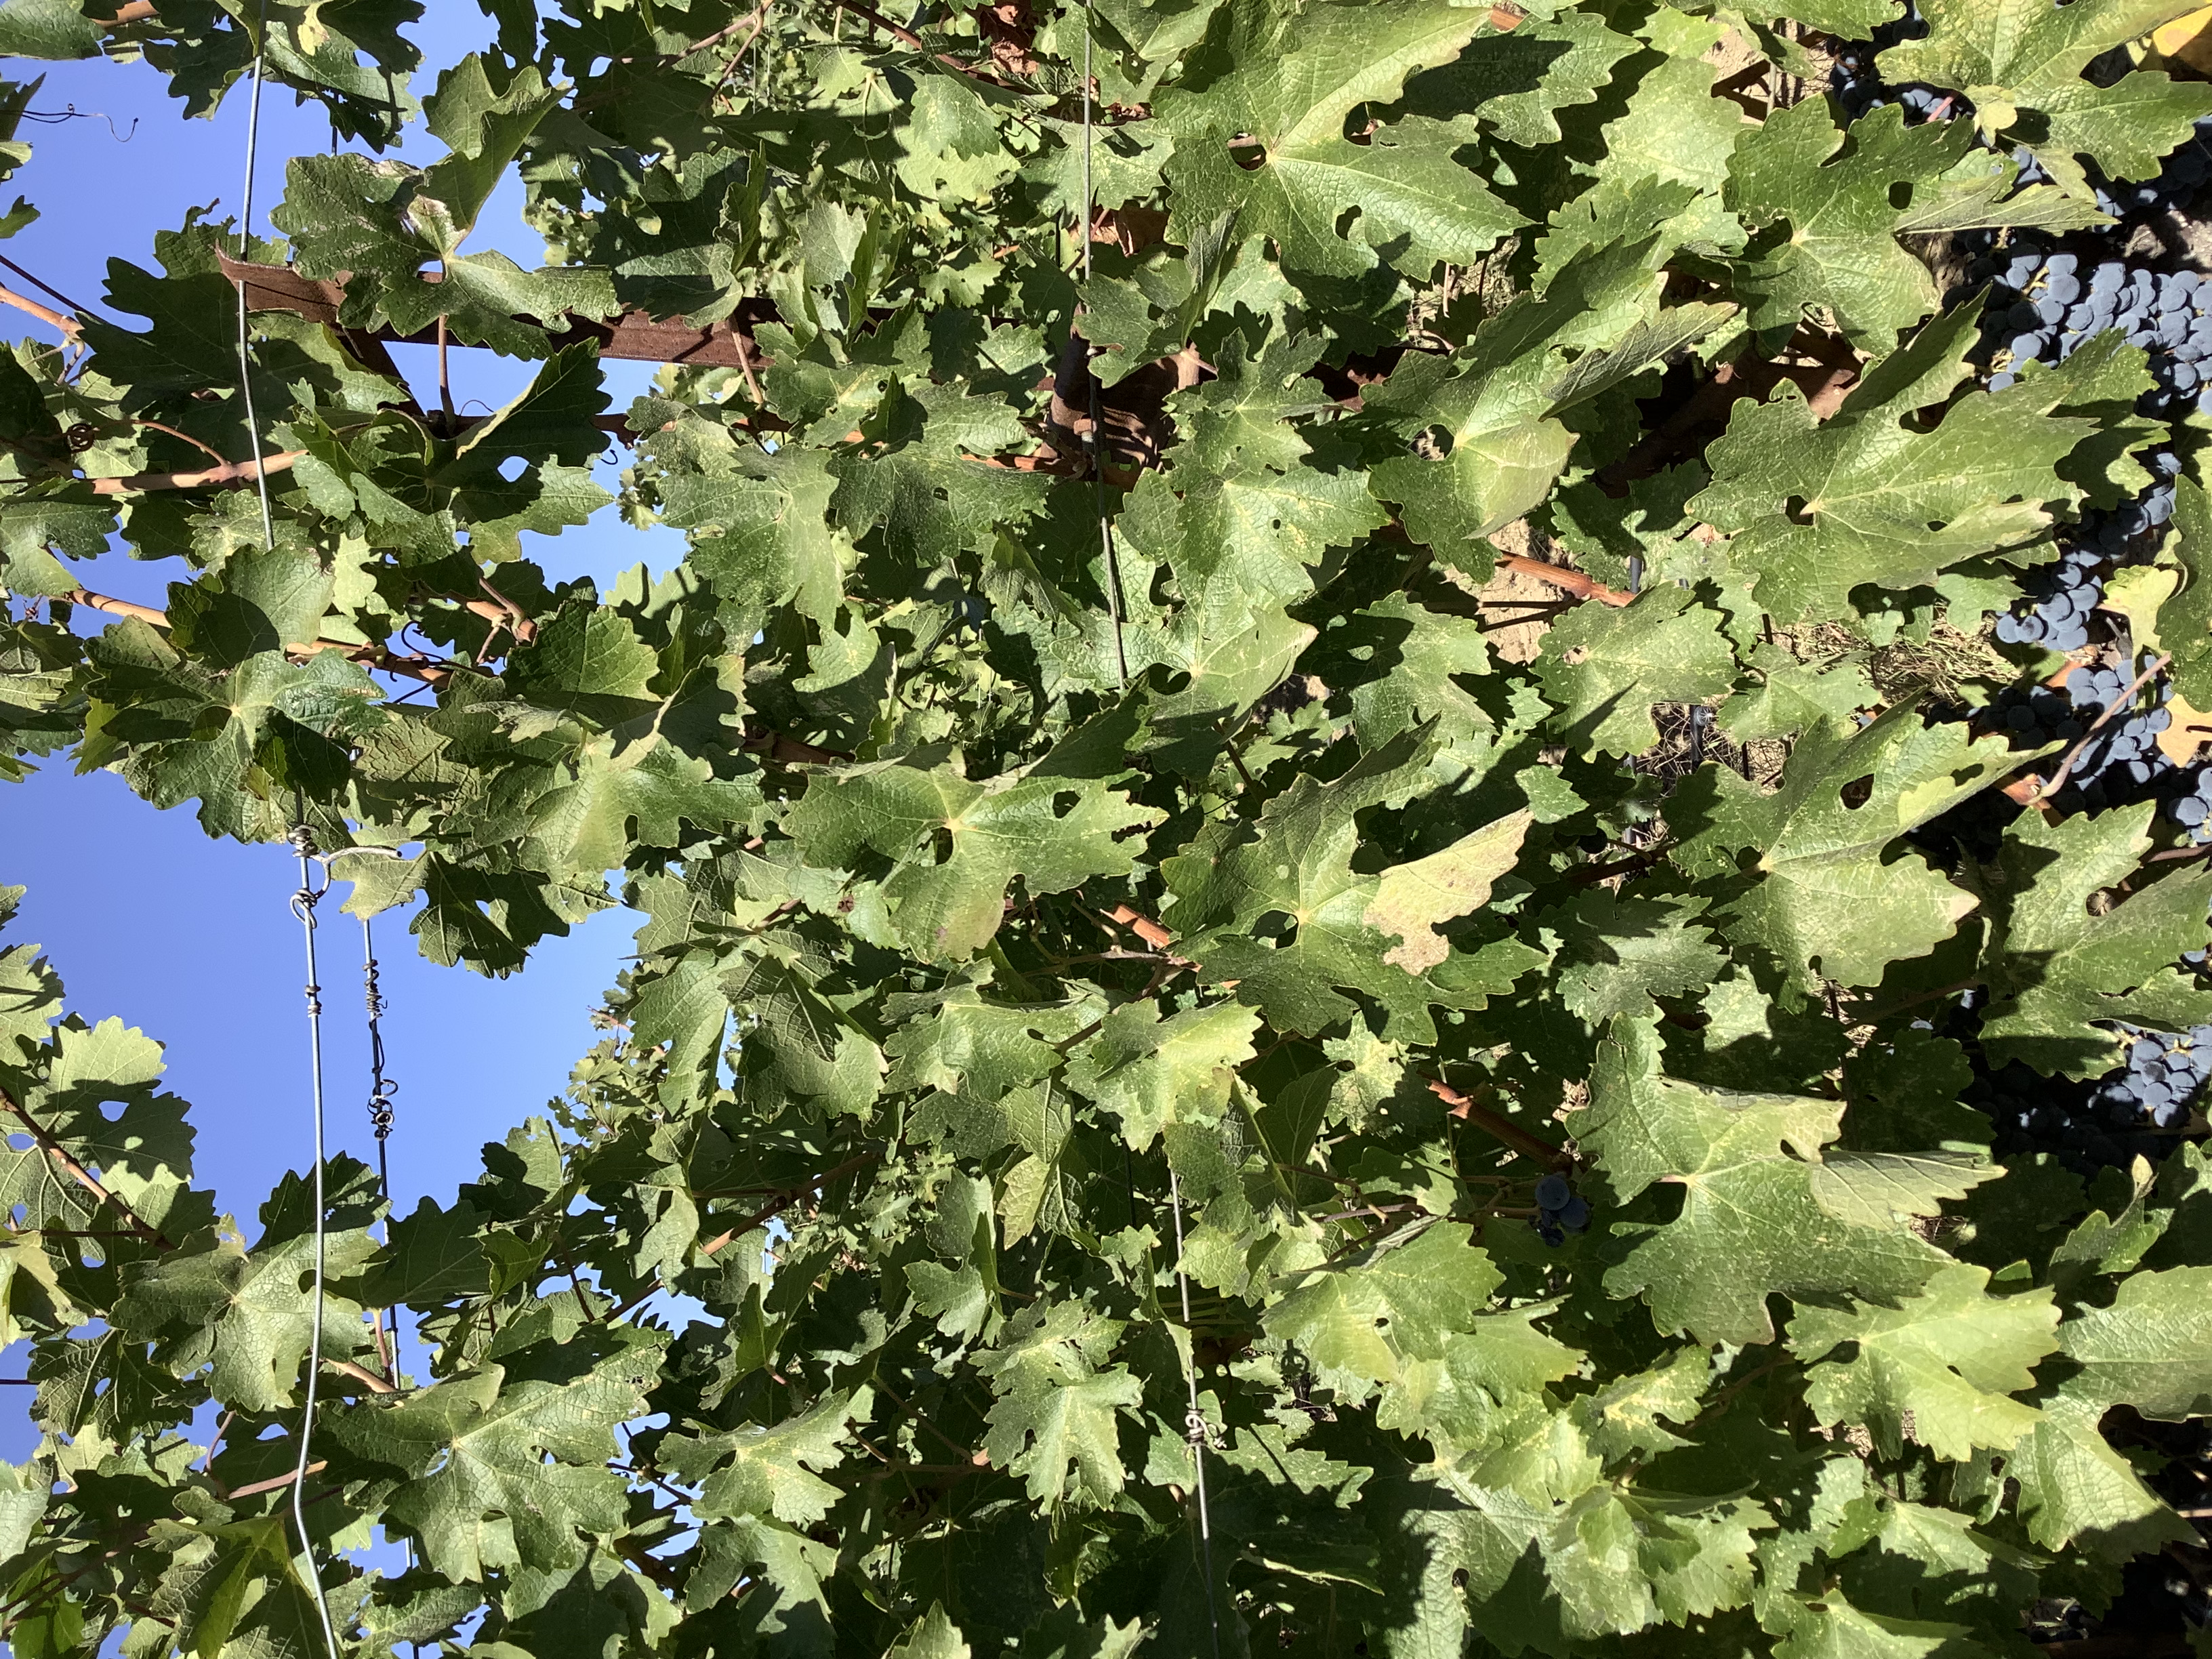
Label: No Virus